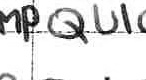
Label: quickly